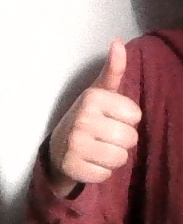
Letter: aleff